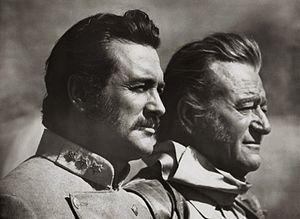
Rock Hudson — nom de scène de Roy Harold Scherer Jr. — est un acteur américain, né le 17 novembre 1925 à Winnetka et mort le 2 octobre 1985 à Beverly Hills.
Les Géants de l'Ouest est un western américain réalisé par Andrew V. McLaglen, sorti en 1969.